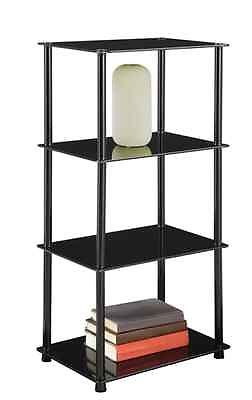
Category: table